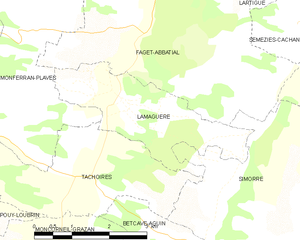
Lamaguère est une commune française située dans le département du Gers, en région Occitanie.